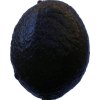
Label: black_avocado